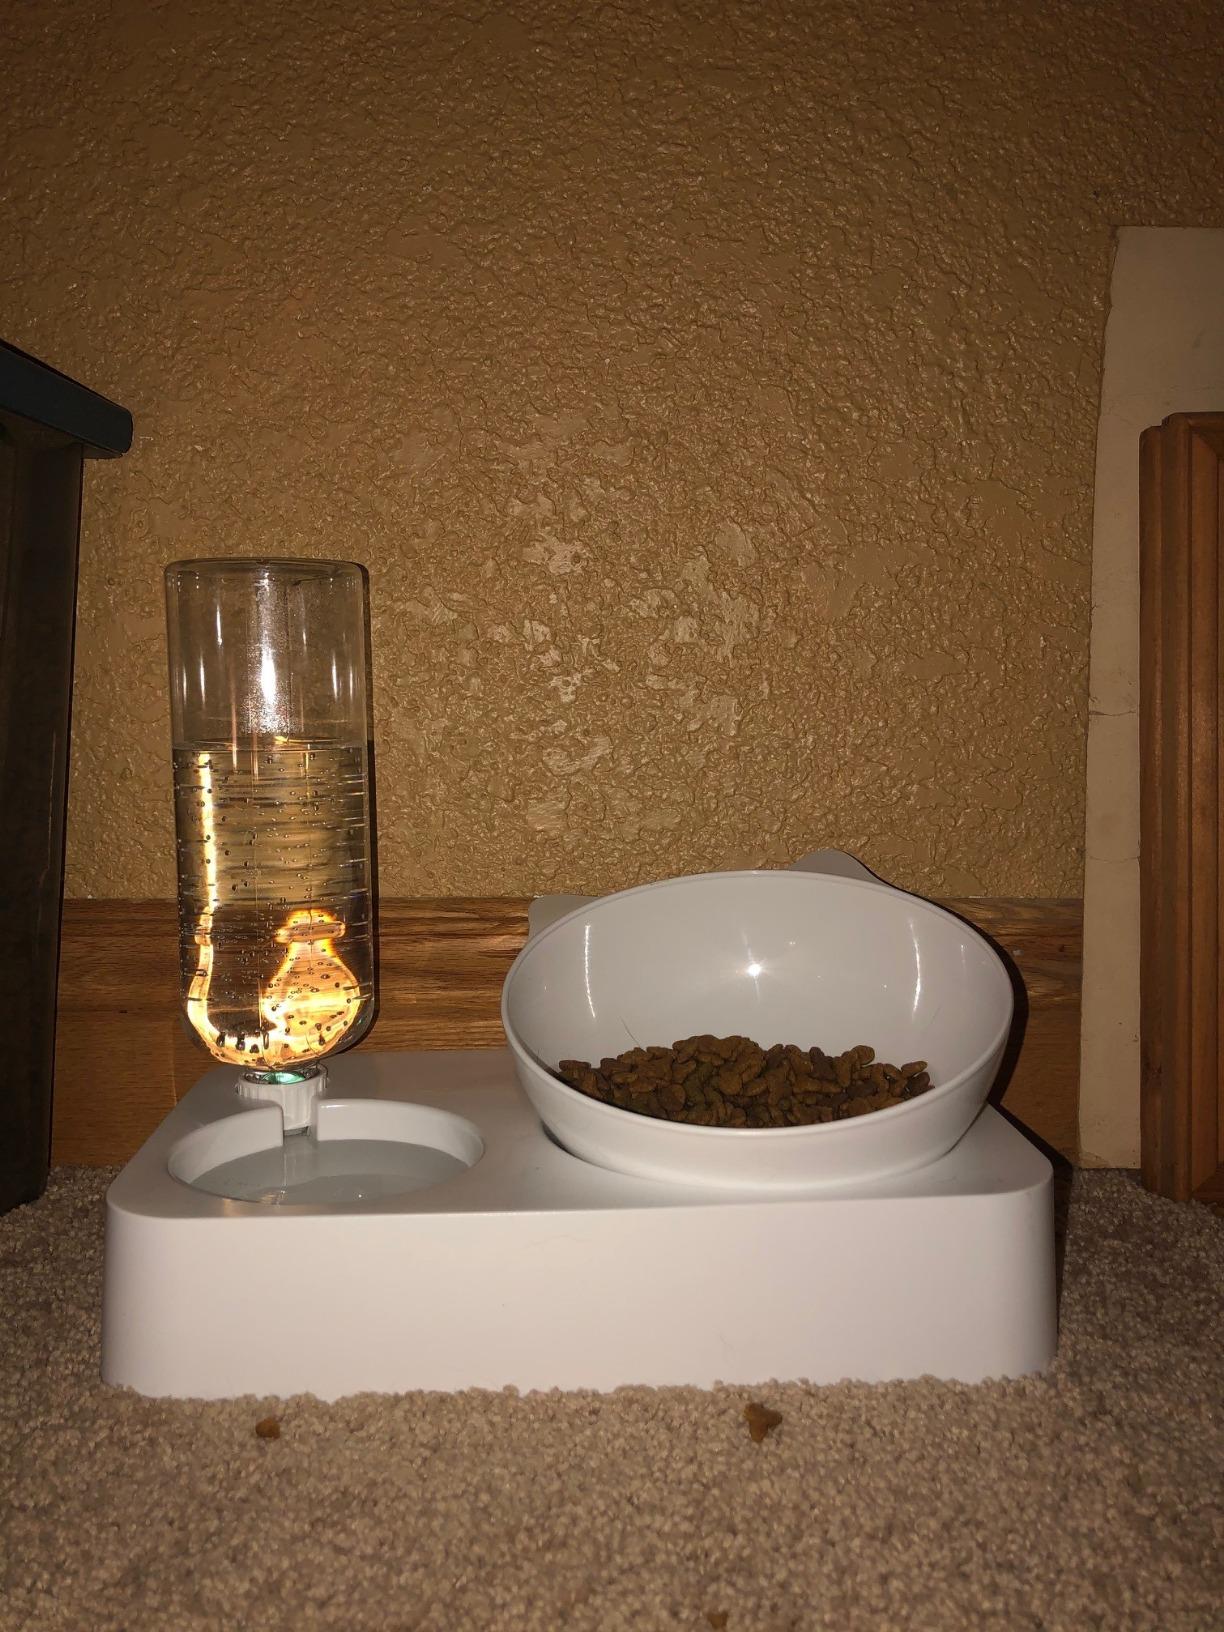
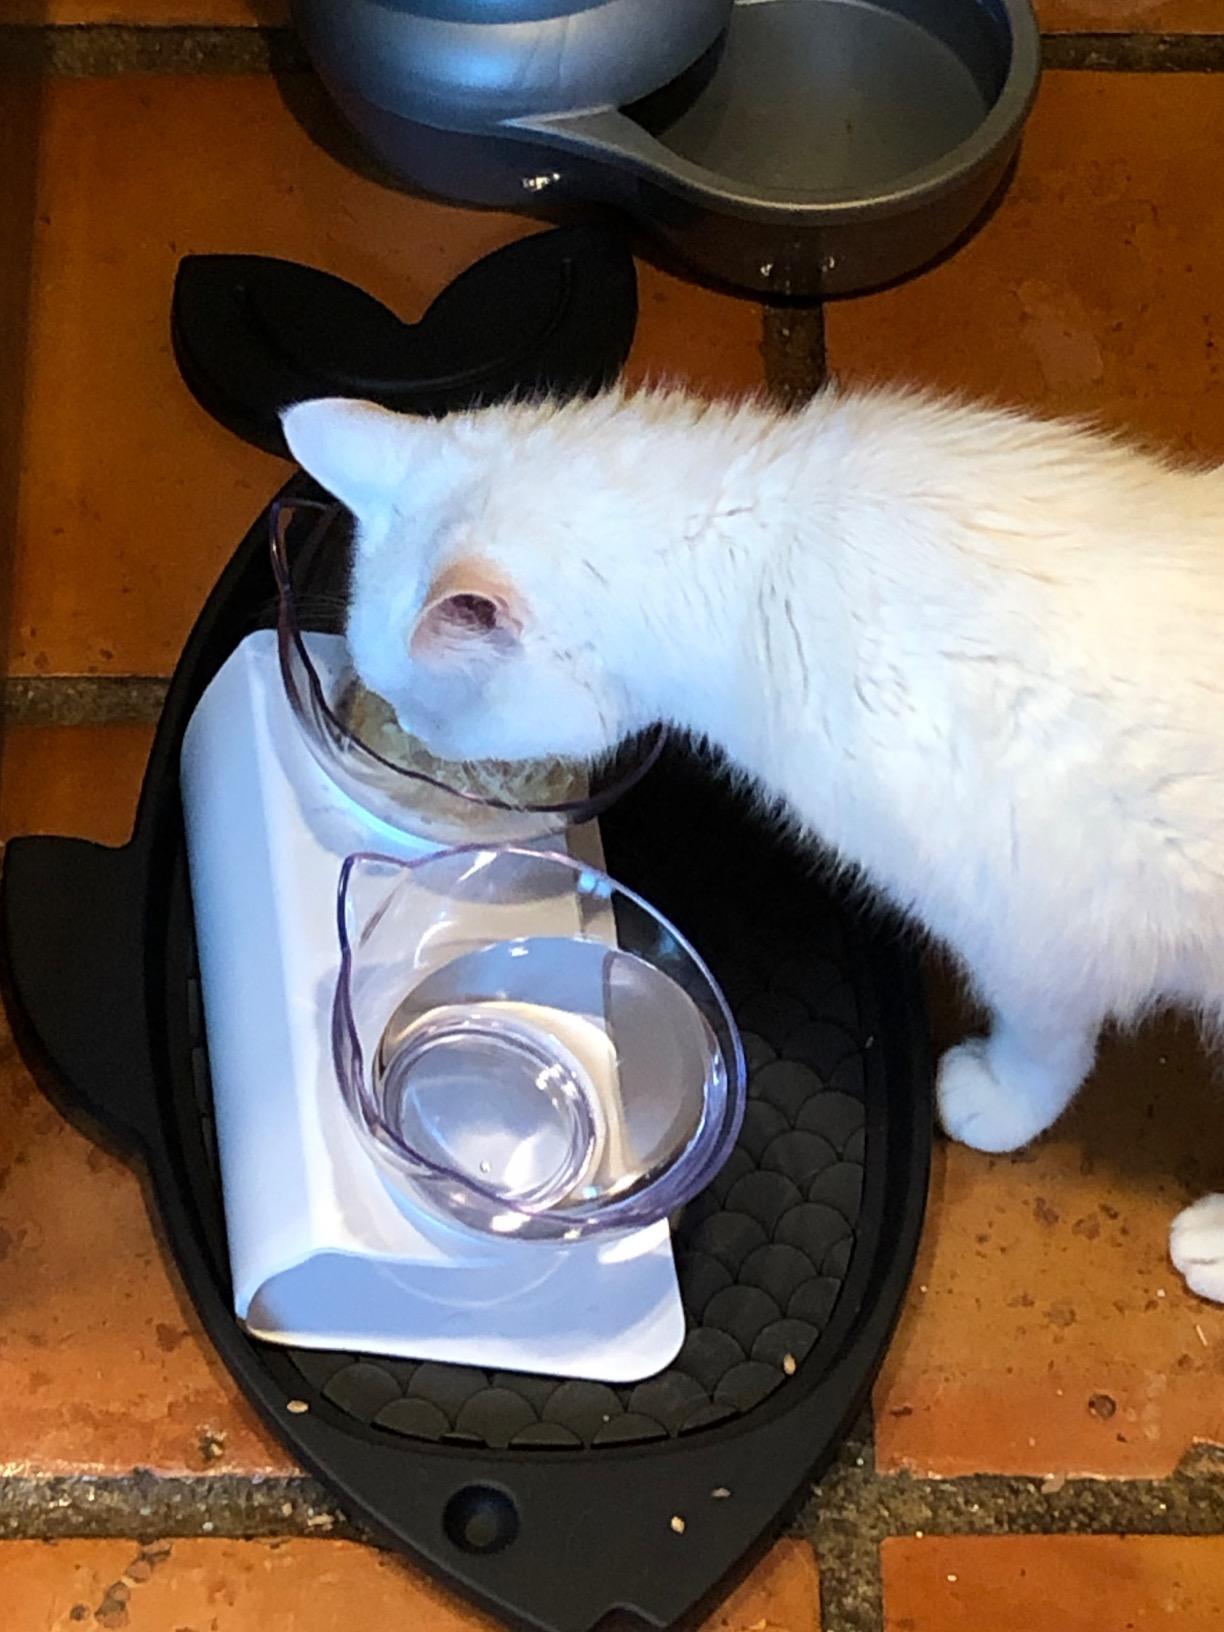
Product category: items_bowl
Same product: no